Mihkel Rõuk

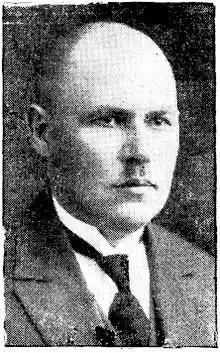

Mihkel Rõuk (5 September 1891, in Kabala Parish, Kreis Fellin – 25 September 1941, in Sverdlovsk Oblast) was an Estonian politician. He was a member of Estonian National Assembly.